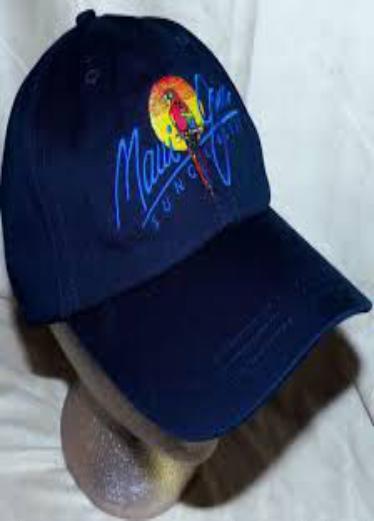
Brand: maui jim
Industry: Clothes